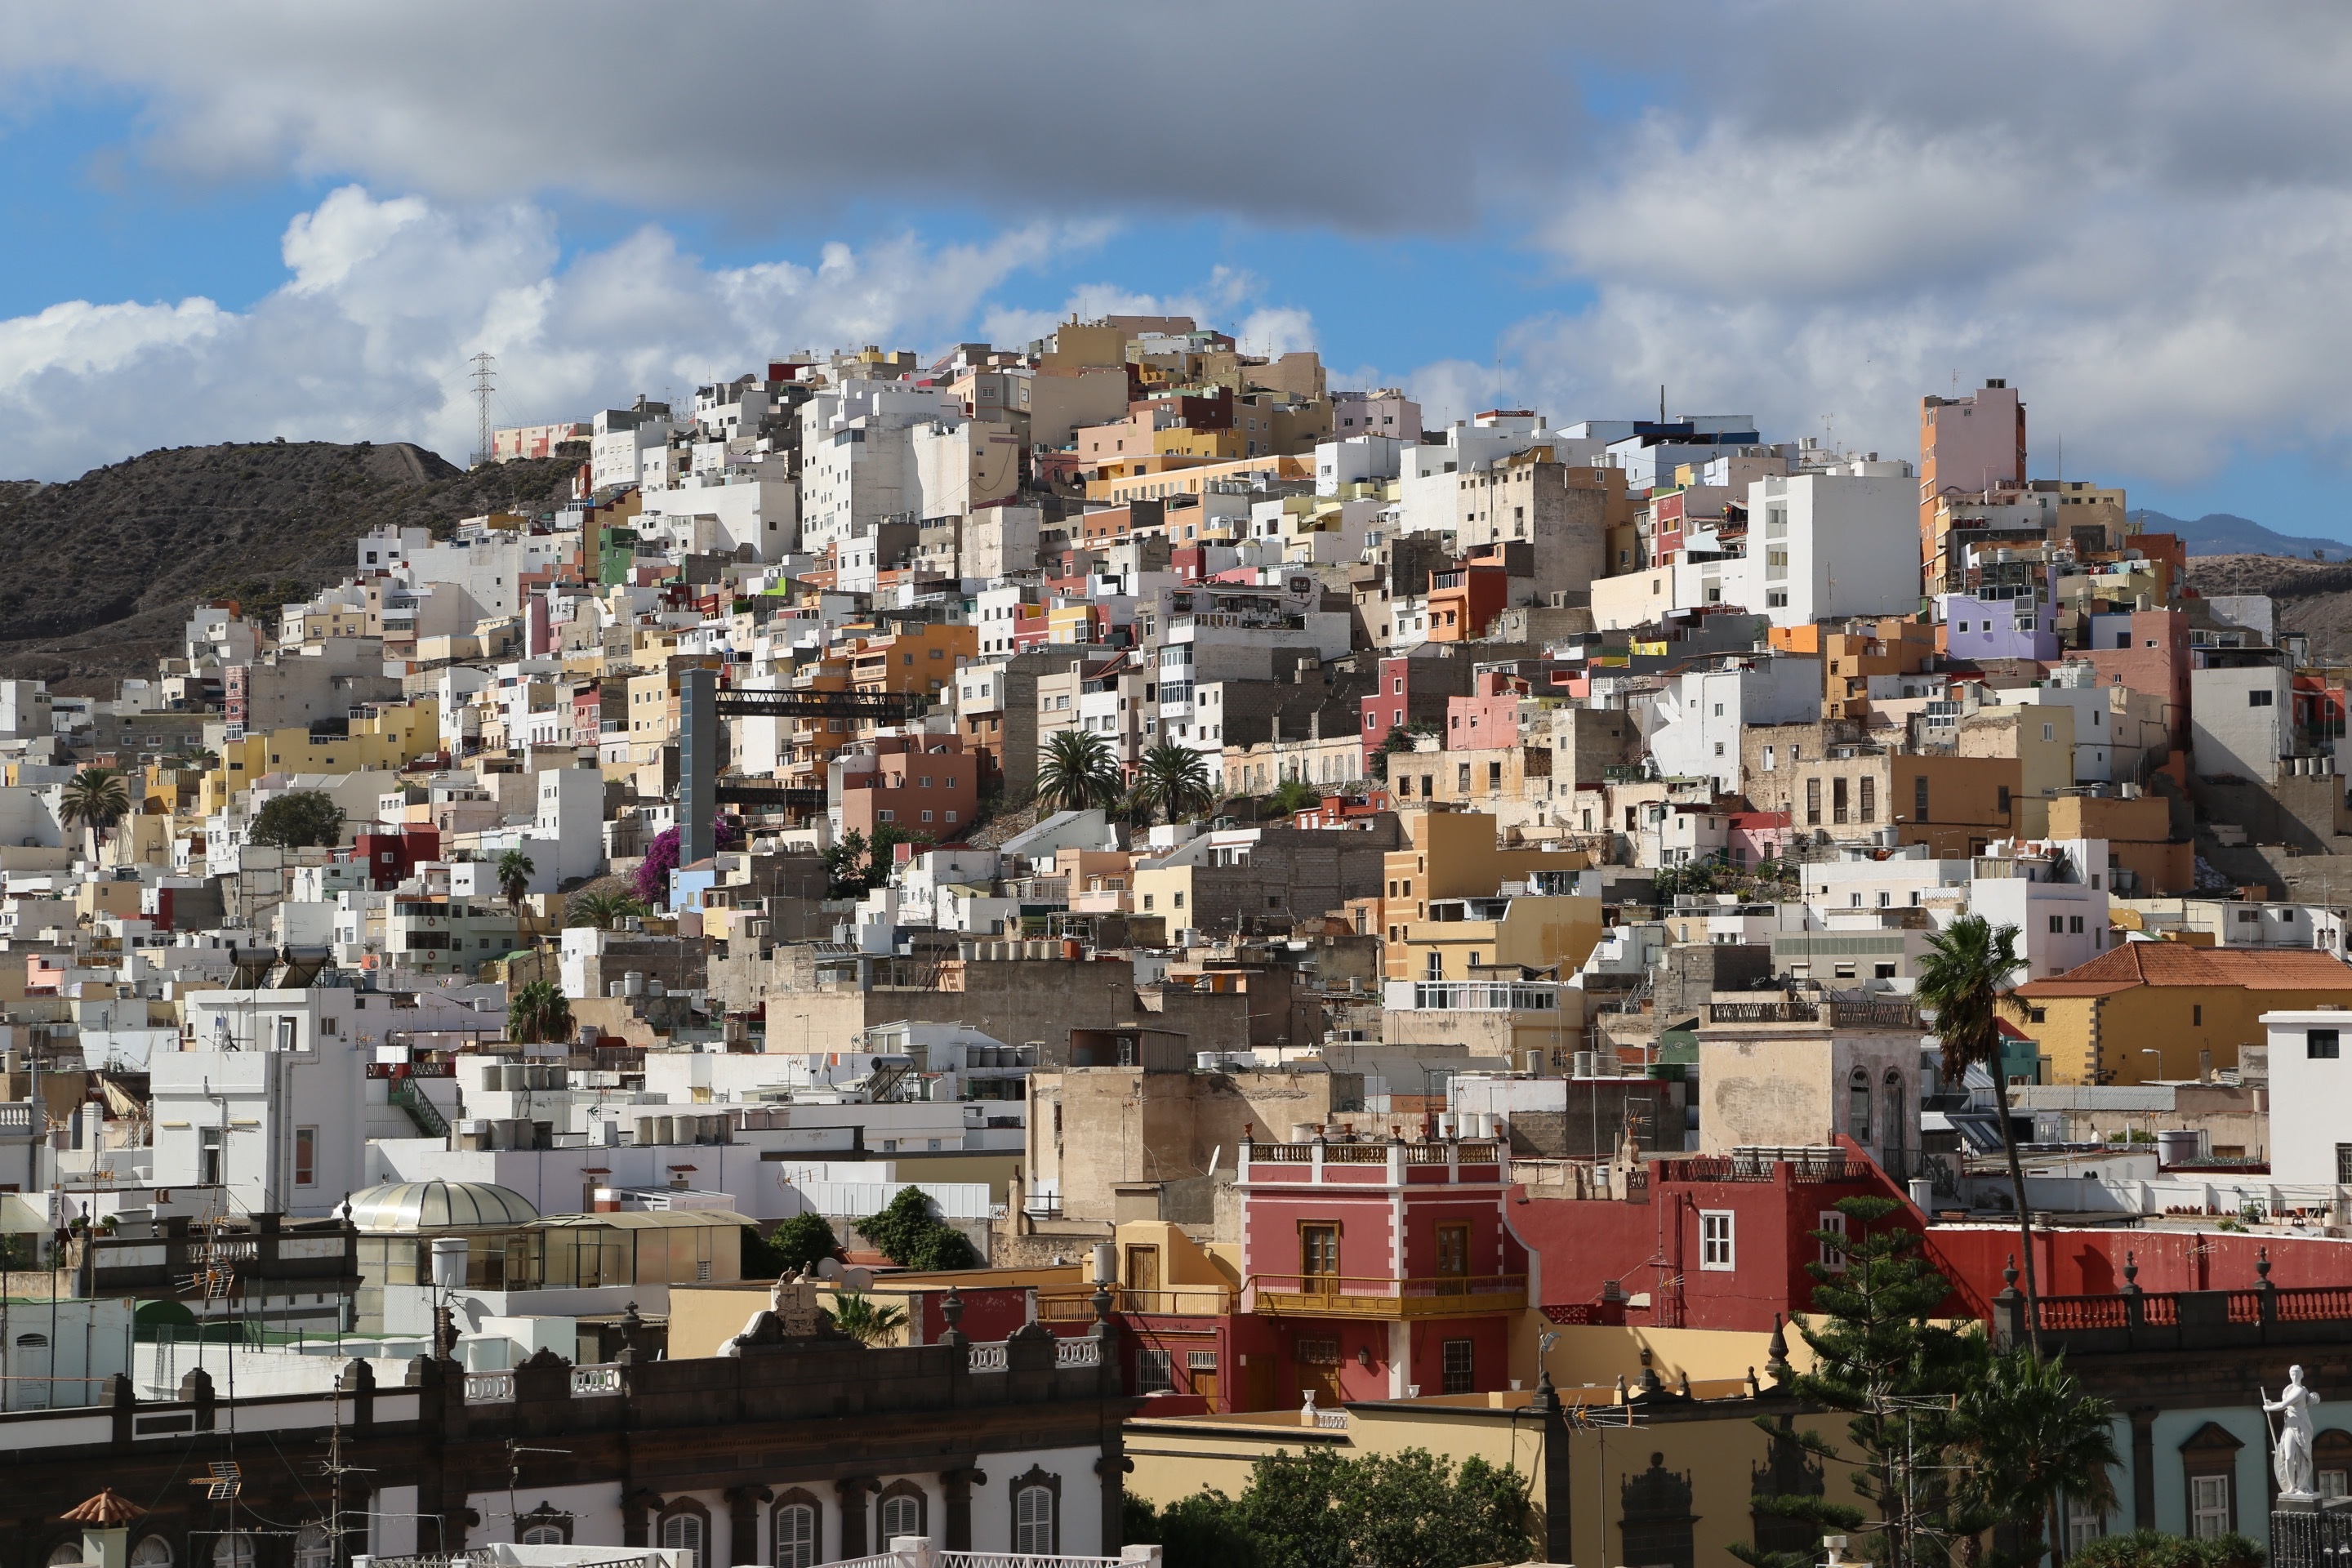
sky, skyline, house, town, roof, city, cityscape, village, suburb, houses, gran canaria, metropolis, neighbourhood, urban landscape, urban area, las palmas, residential area, metropolitan area